Liverpool and Manchester Railway

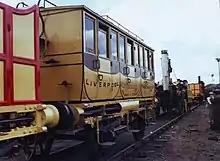
A replica L&MR coach and the "Rocket" at the "Rocket" 150 event in 1980

The original promoters are usually acknowledged to be Joseph Sandars, a rich Liverpool corn merchant, and John Kennedy, owner of the largest spinning mill in Manchester. They were influenced by William James. James was a land surveyor who had made a fortune in property speculation. He advocated a national network of railways, based on what he had seen of the development of colliery lines and locomotive technology in the north of England.